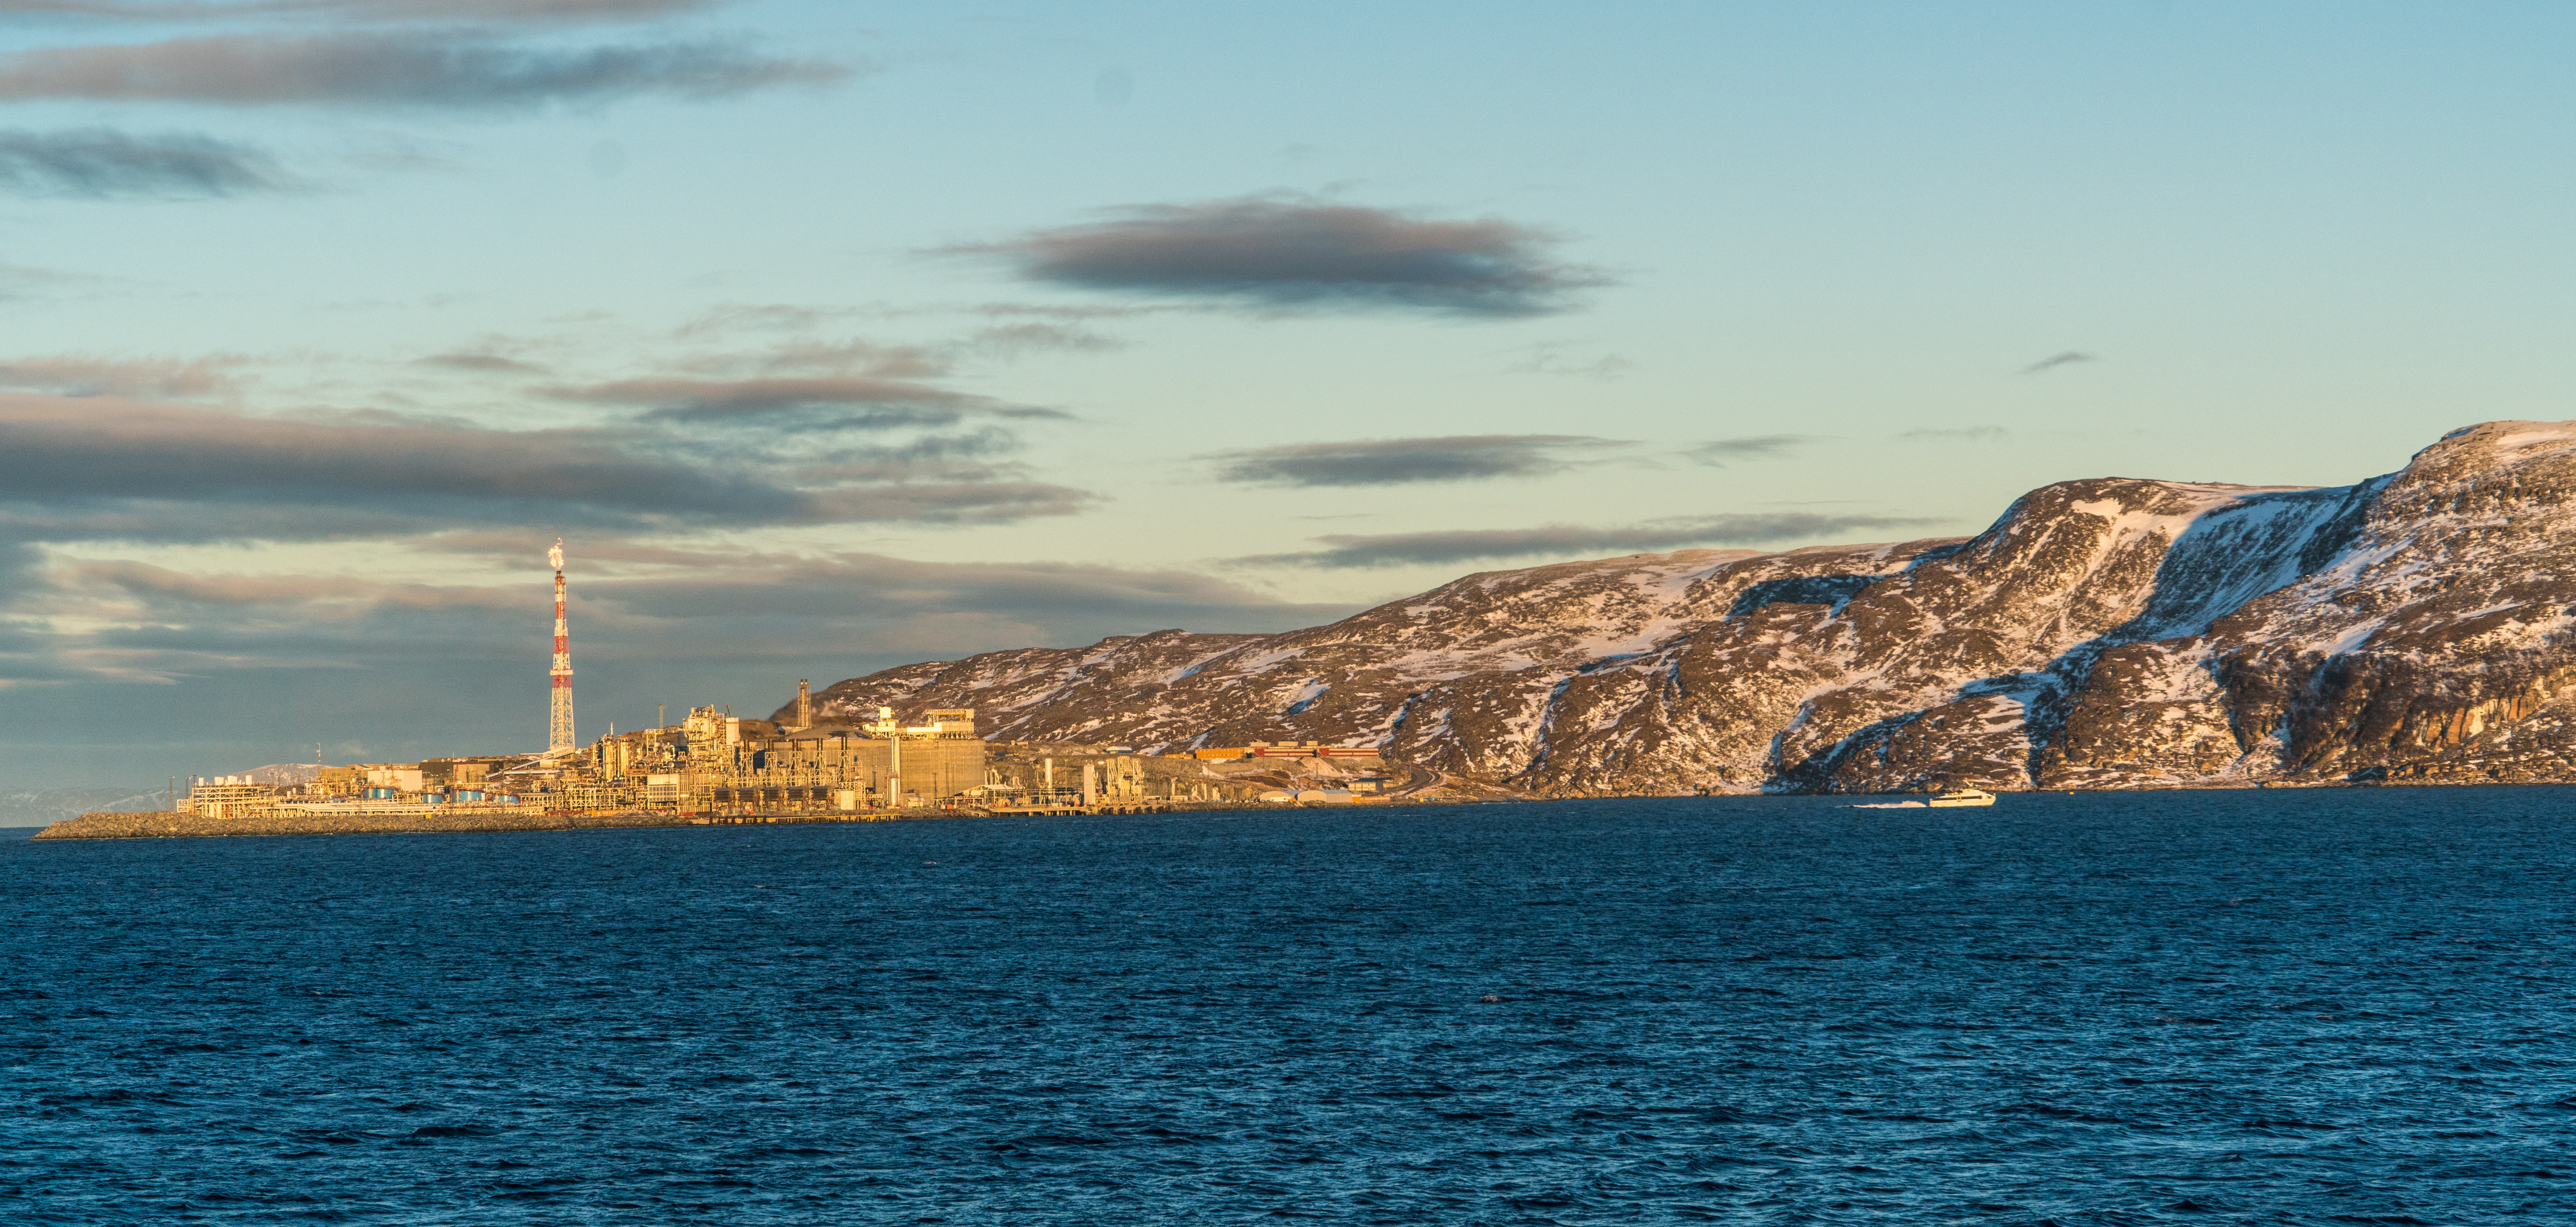
landscape, sea, coast, water, outdoor, ocean, horizon, mountain, cloud, lighthouse, architecture, sky, shore, travel, cliff, europe, scenic, calm, bay, island, fjord, headland, mountains, norway, cape, scandinavia, islet, promontory, coastal and oceanic landforms